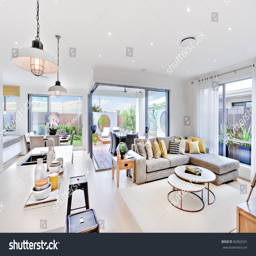
modern kitchen area attached to the living room beside a patio and dinner area near to outside entrance , there are hanging lamps